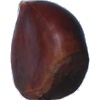
Label: Chestnut 1